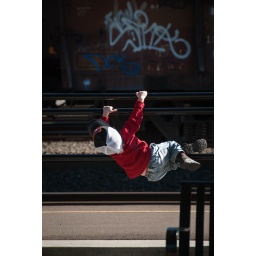
FA: Mischievous boy in red